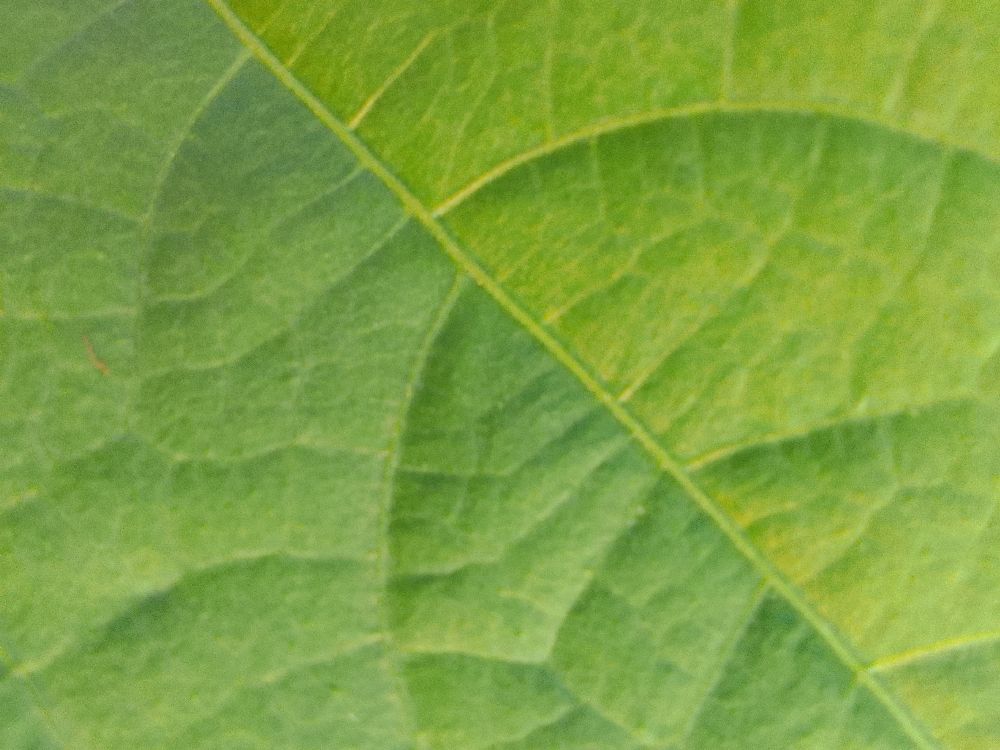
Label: healthy